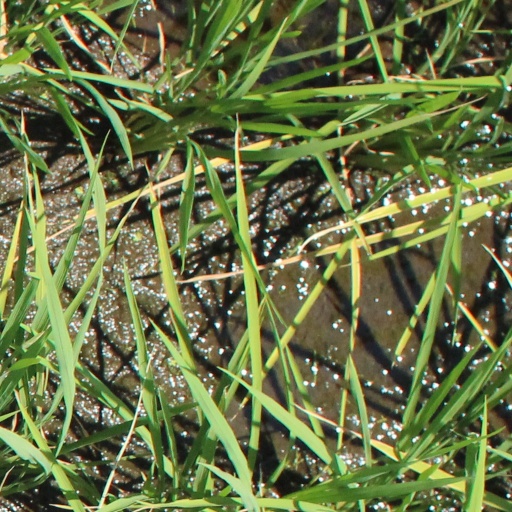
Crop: rice